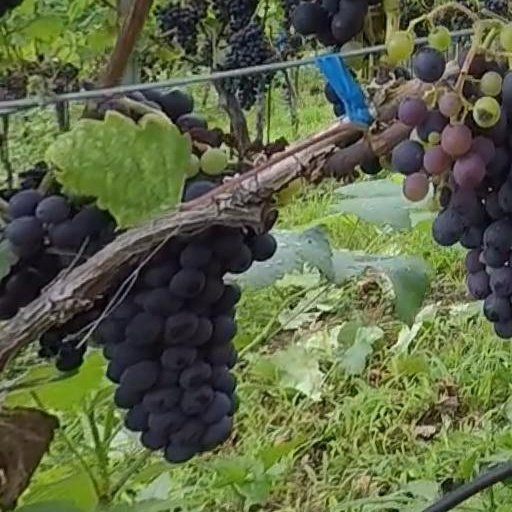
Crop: grape